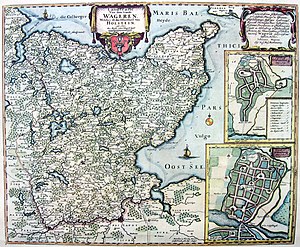
Vagrien
Historisk kort over Vagrien fra 1651.
Vagrien er et område i det nordlige Tyskland, beliggende i det østlige Holsten.